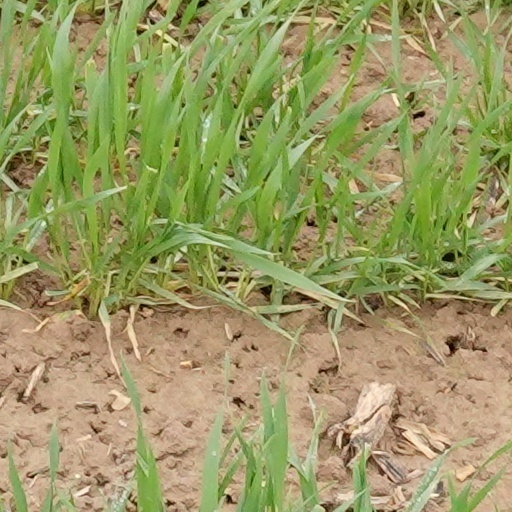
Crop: wheat